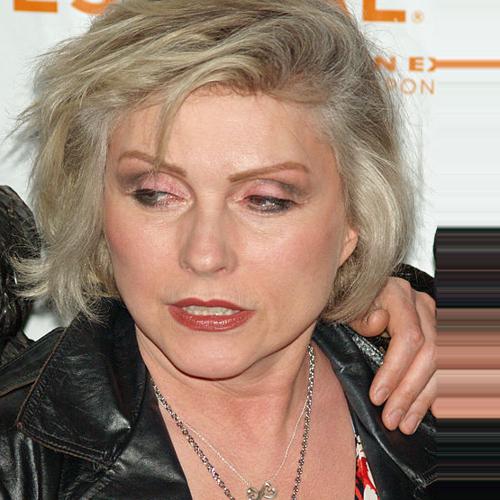
Age: 62